Dodge Dakota

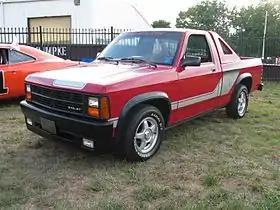
1989 Dodge Shelby Dakota

Two special editions of the first were constructed with step-side beds. Both were constructed by L.E.R. Industries of Edwardsburg, Michigan. The step-side beds were constructed out of fiberglass and galvanneal. Wooden bed rails were also available.